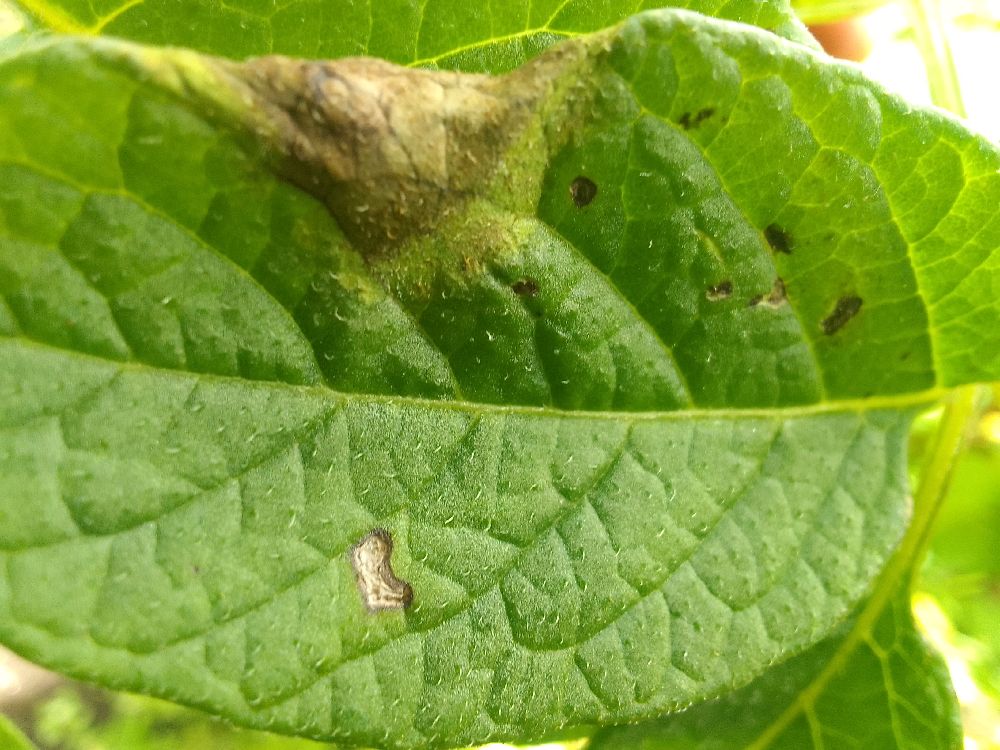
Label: Late blight